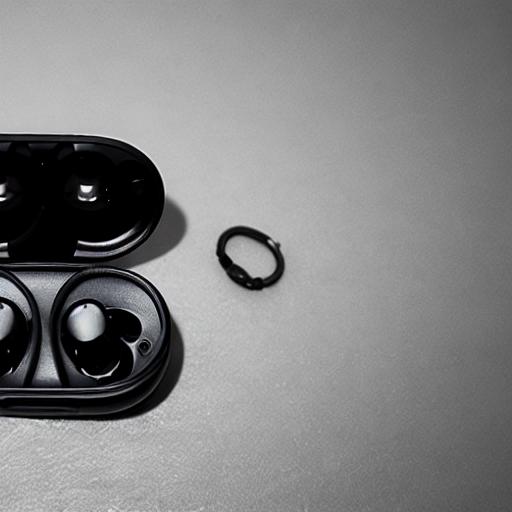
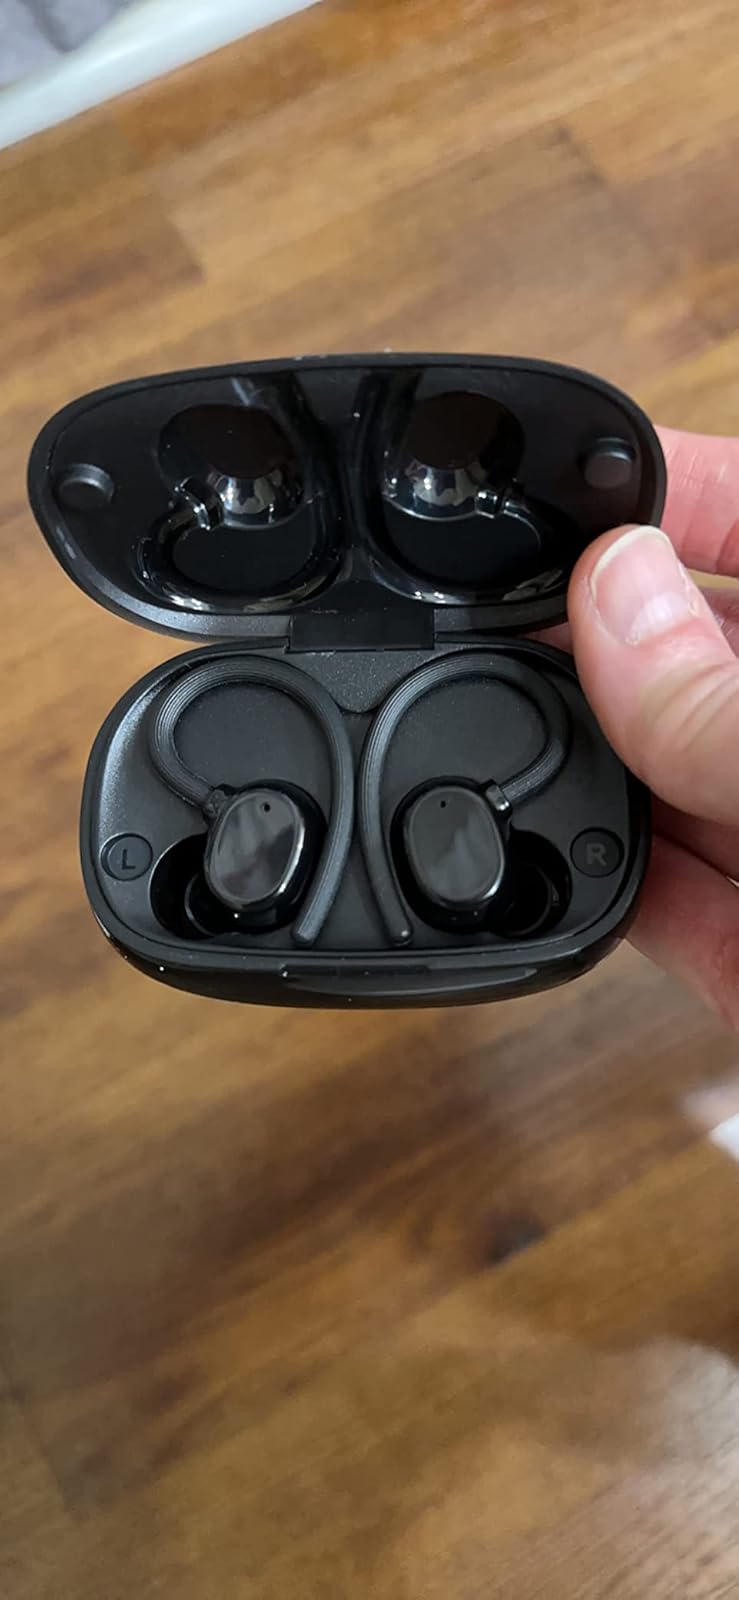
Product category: earbuds
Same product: no